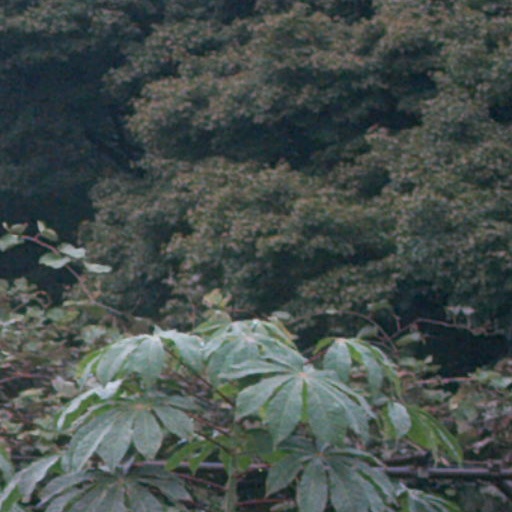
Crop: cassava